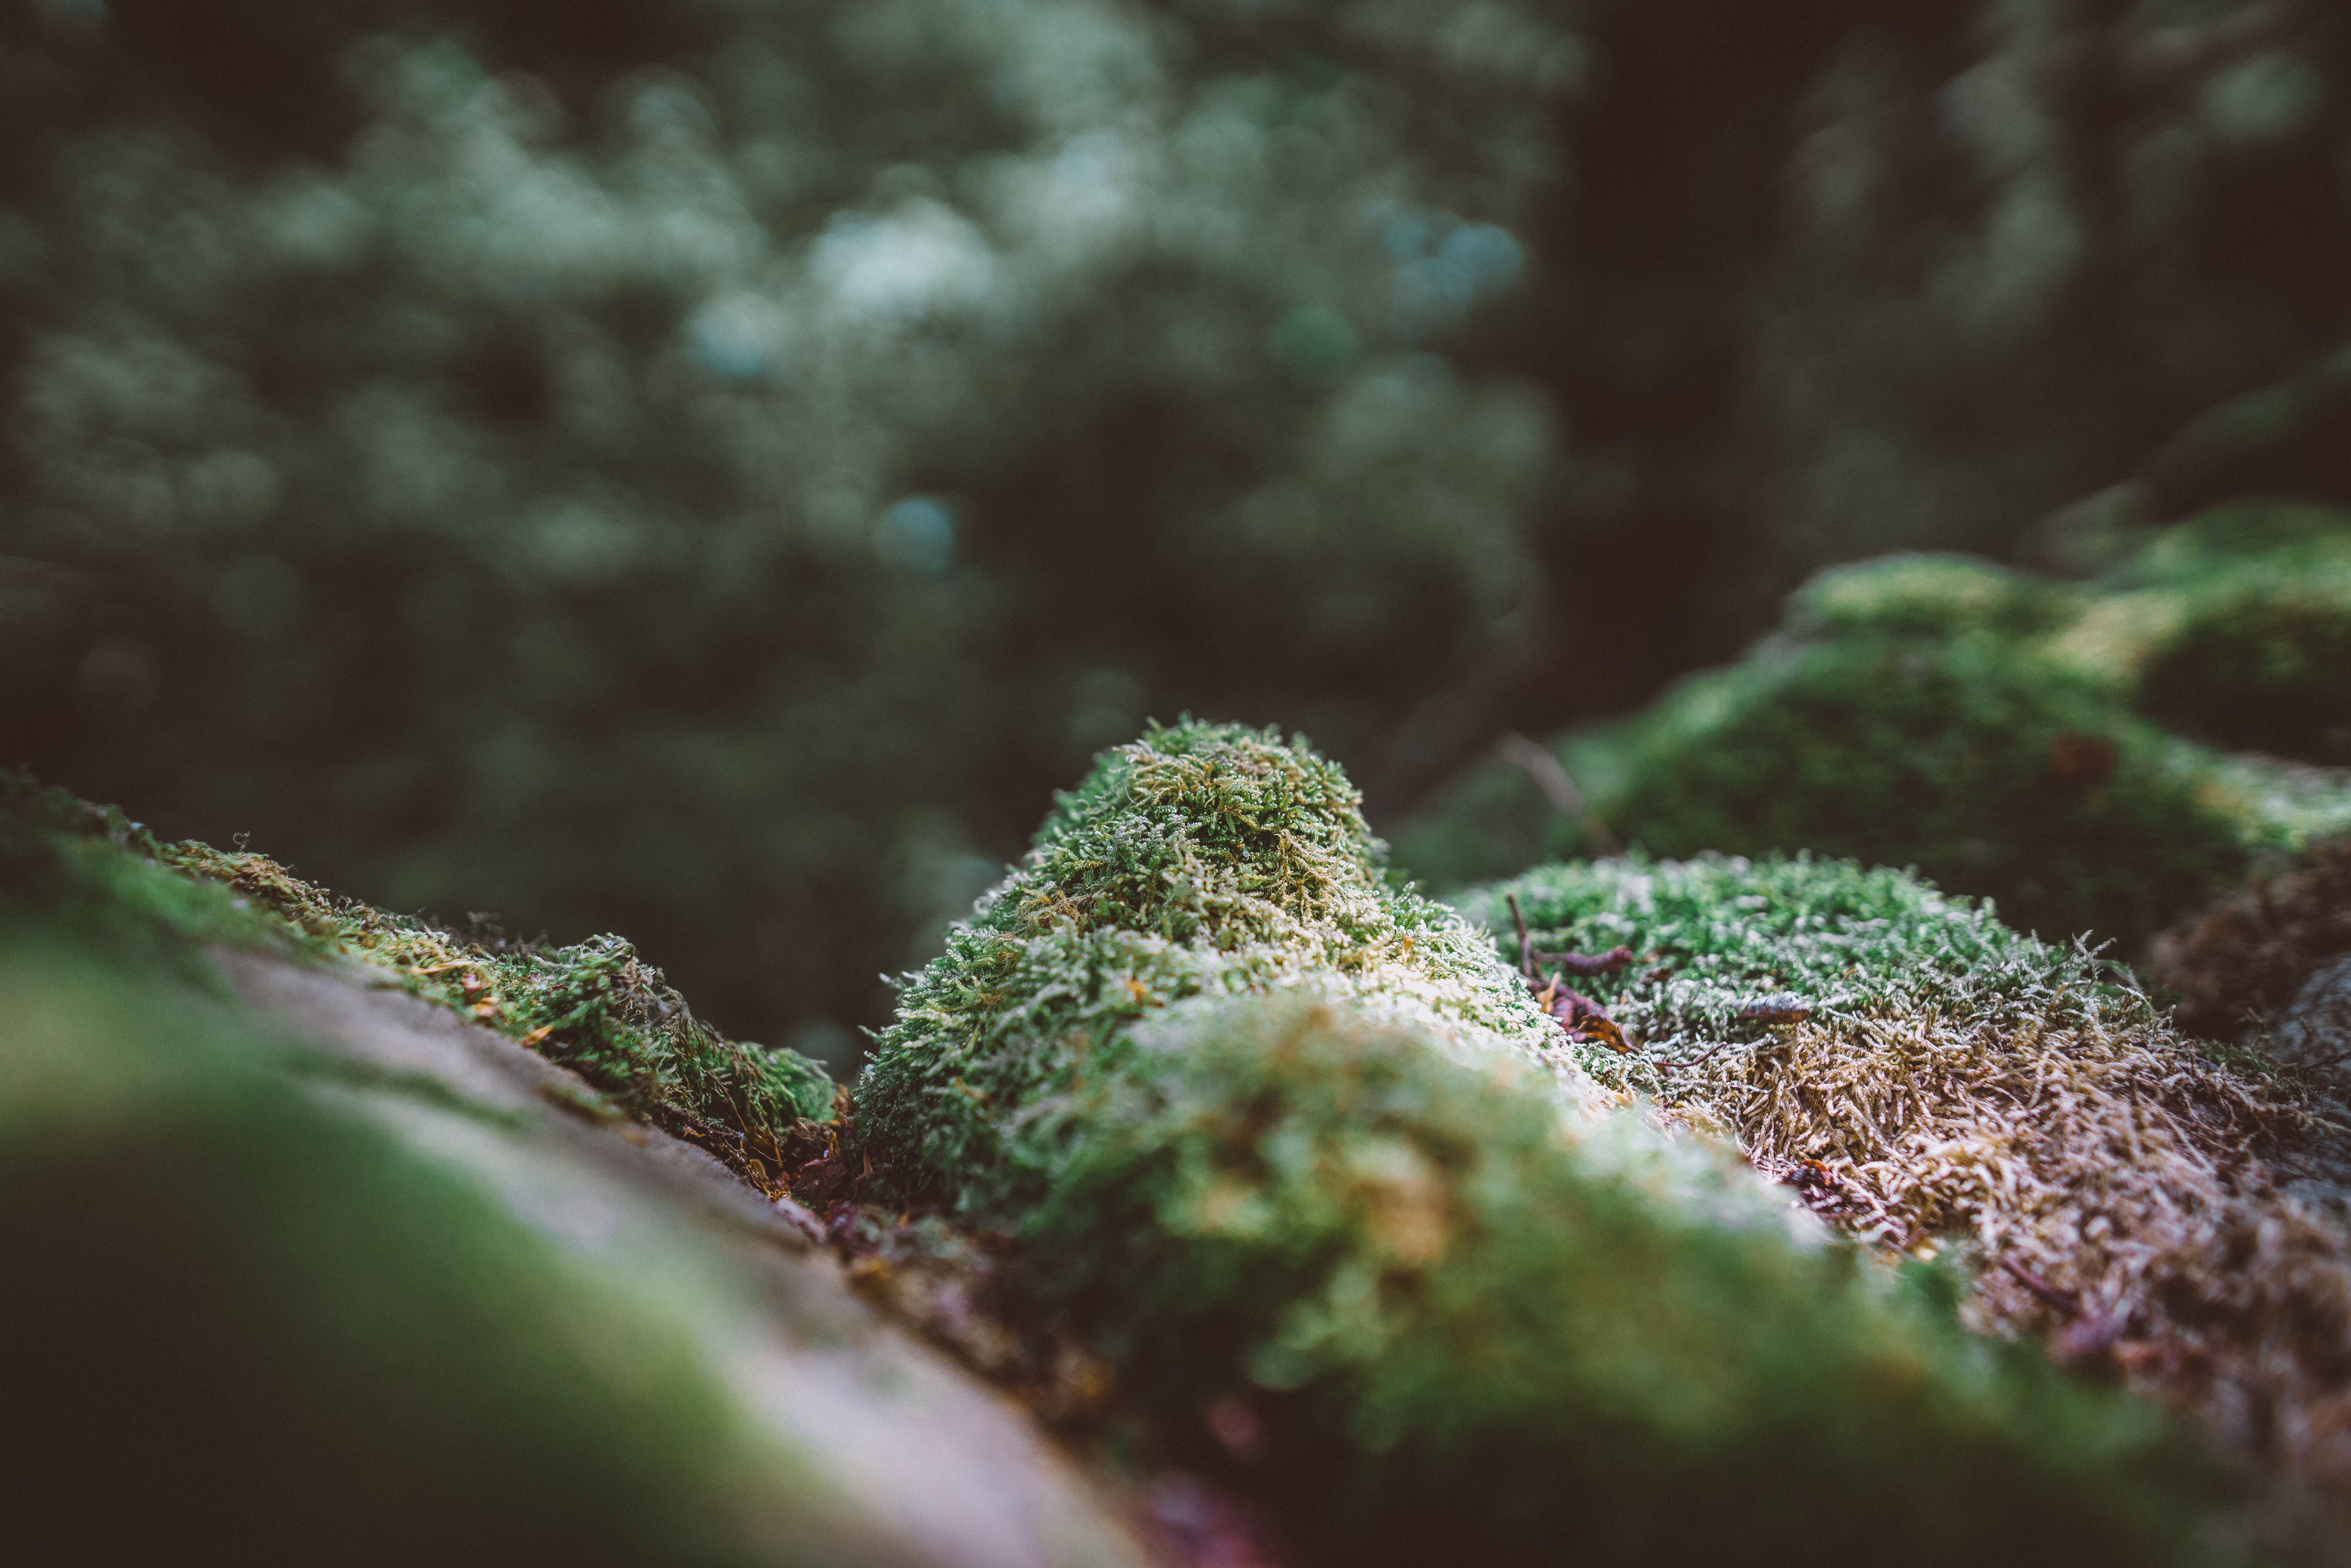
tree, nature, forest, grass, plant, photography, sunlight, leaf, flower, moss, underwater, green, soil, botany, flora, fauna, close up, algae, macro photography